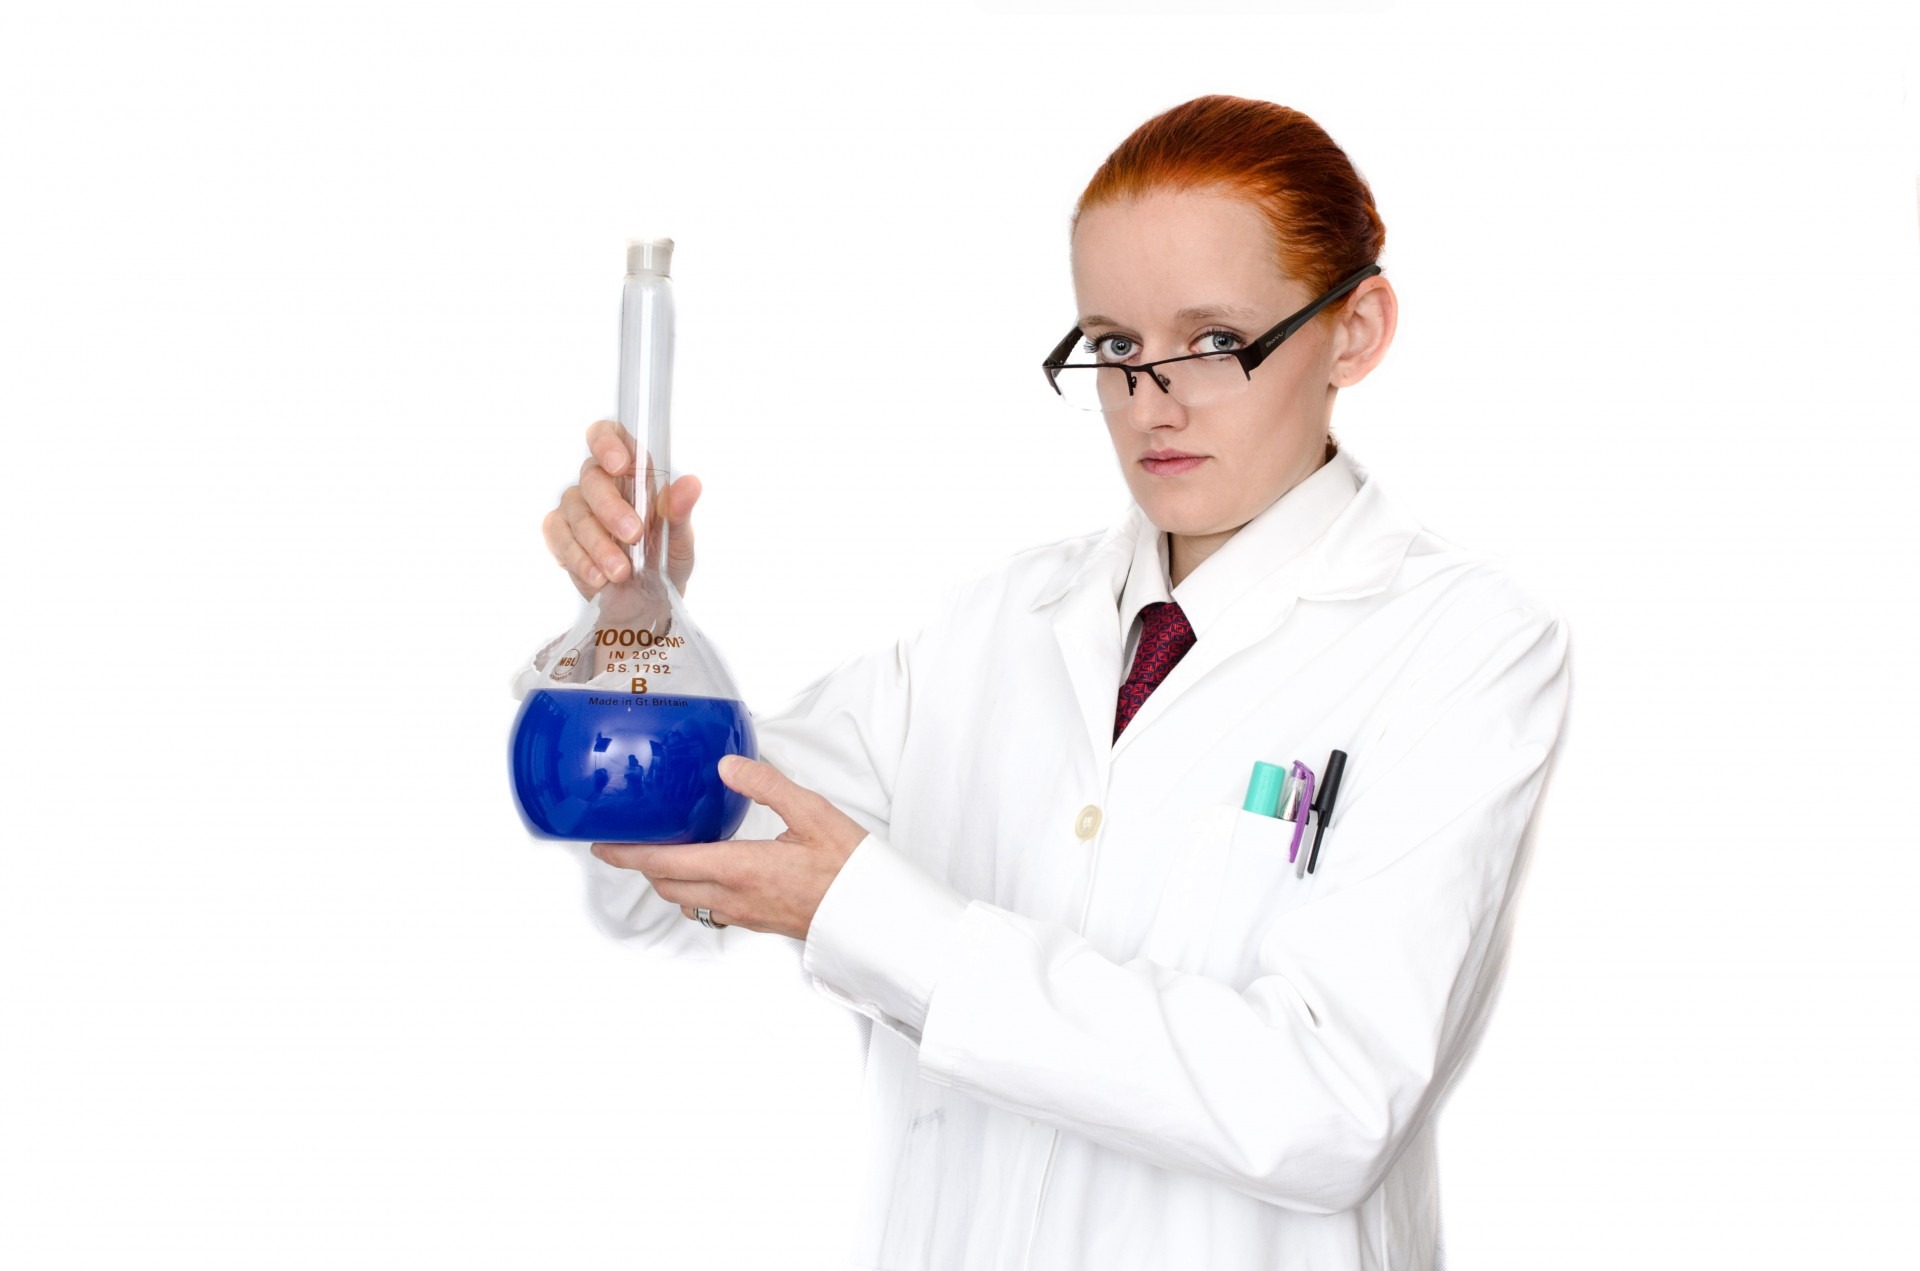
person, liquid, people, girl, woman, glass, coat, blue, professional, cook, brand, laboratory, doctor, test, chemical, lab, chemist